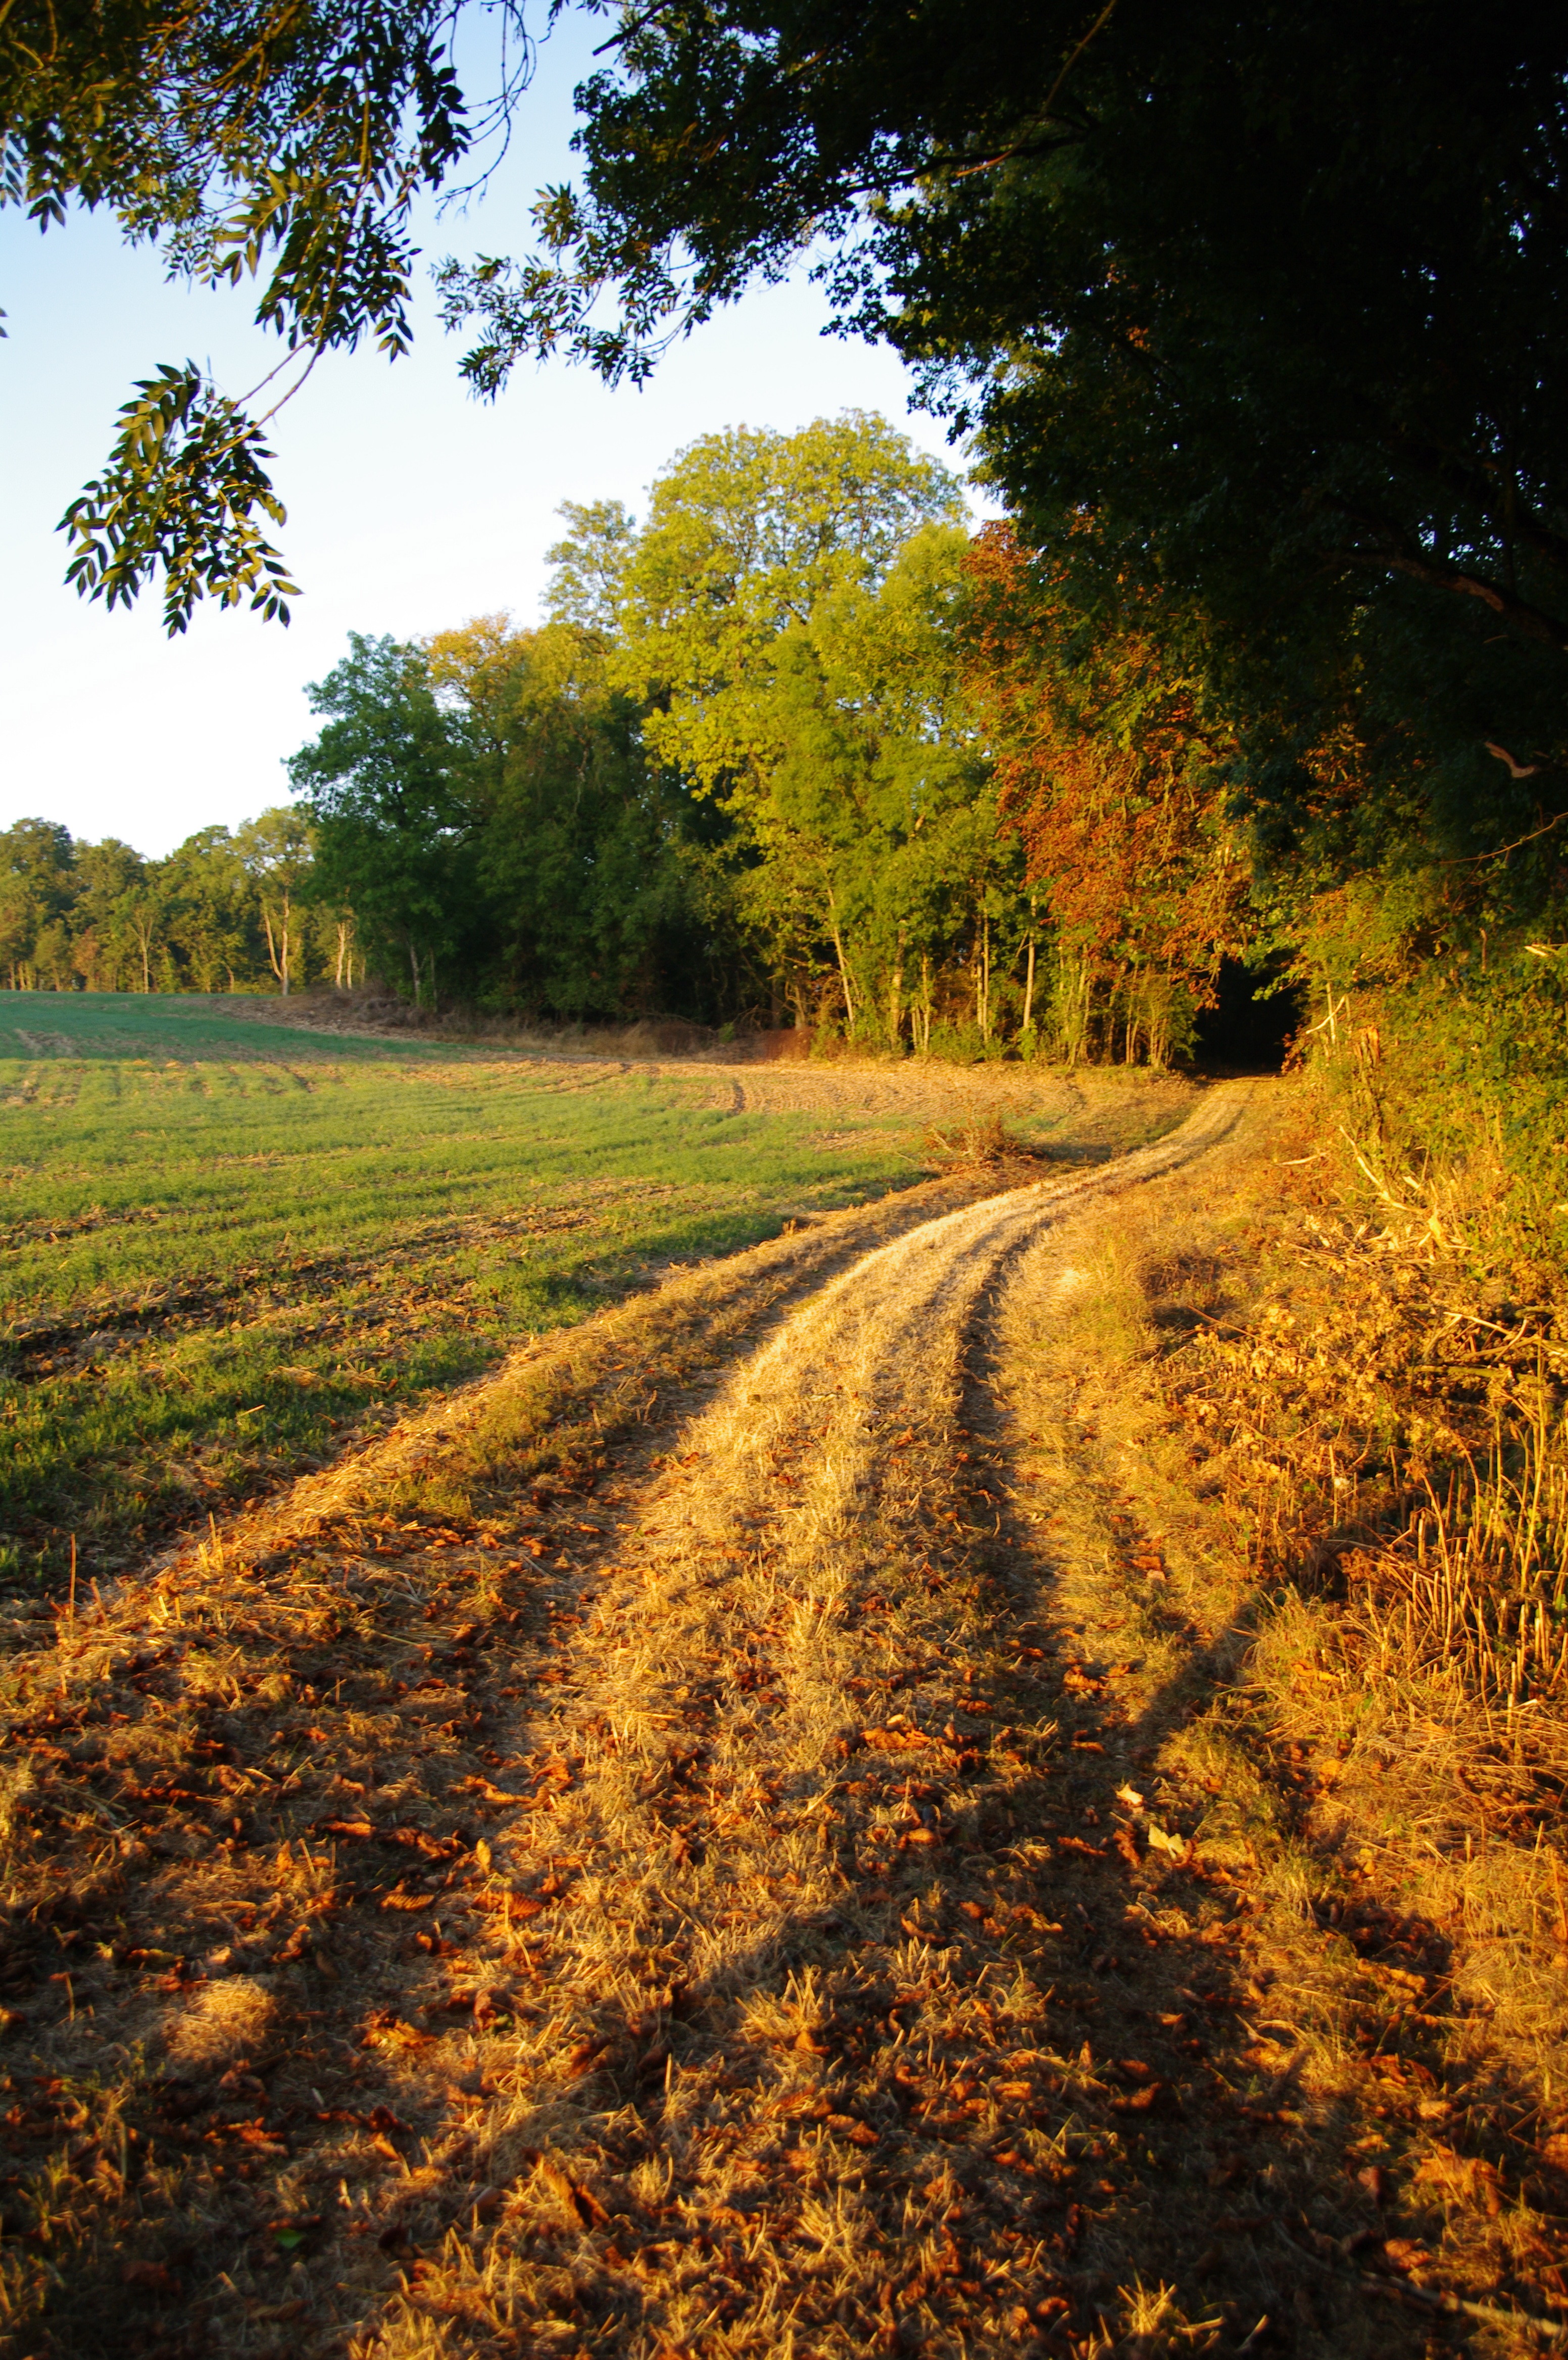
landscape, tree, nature, forest, grass, plant, field, meadow, sunlight, morning, leaf, autumn, soil, agriculture, season, woodland, habitat, rural area, nature fields, woody plant